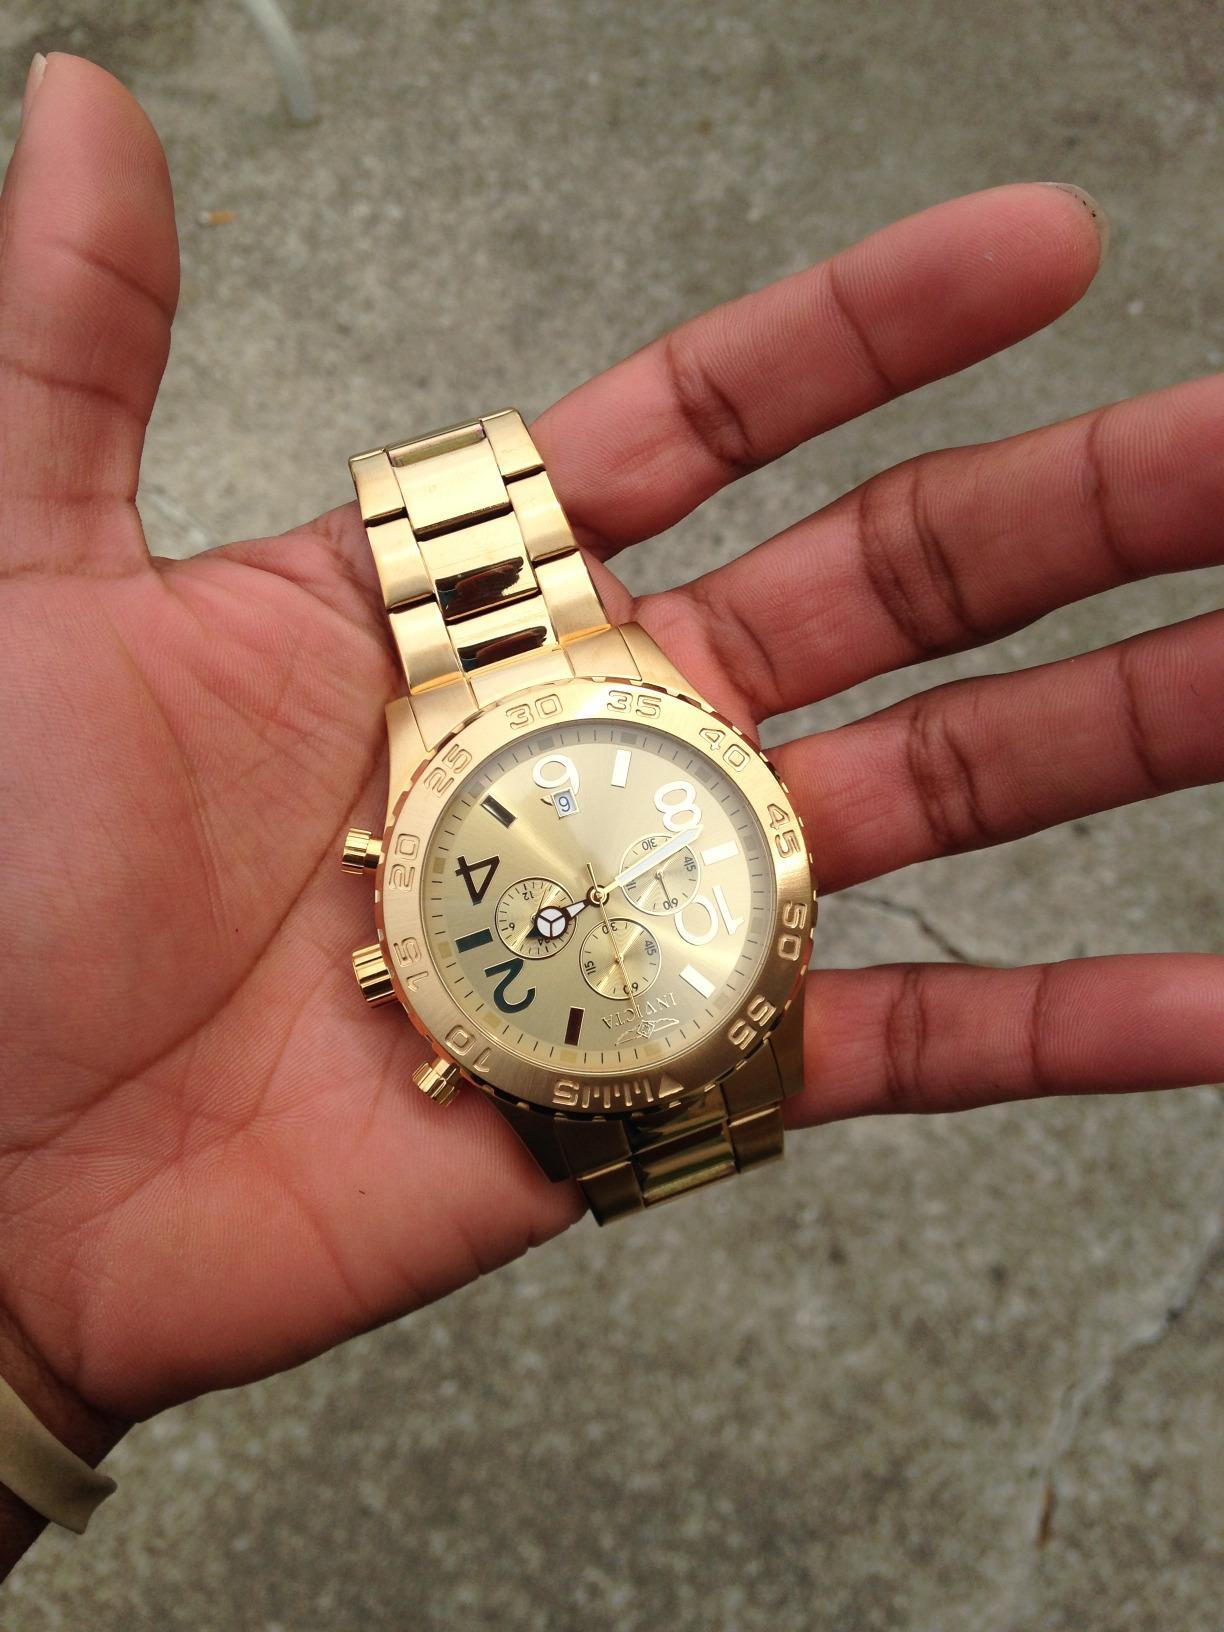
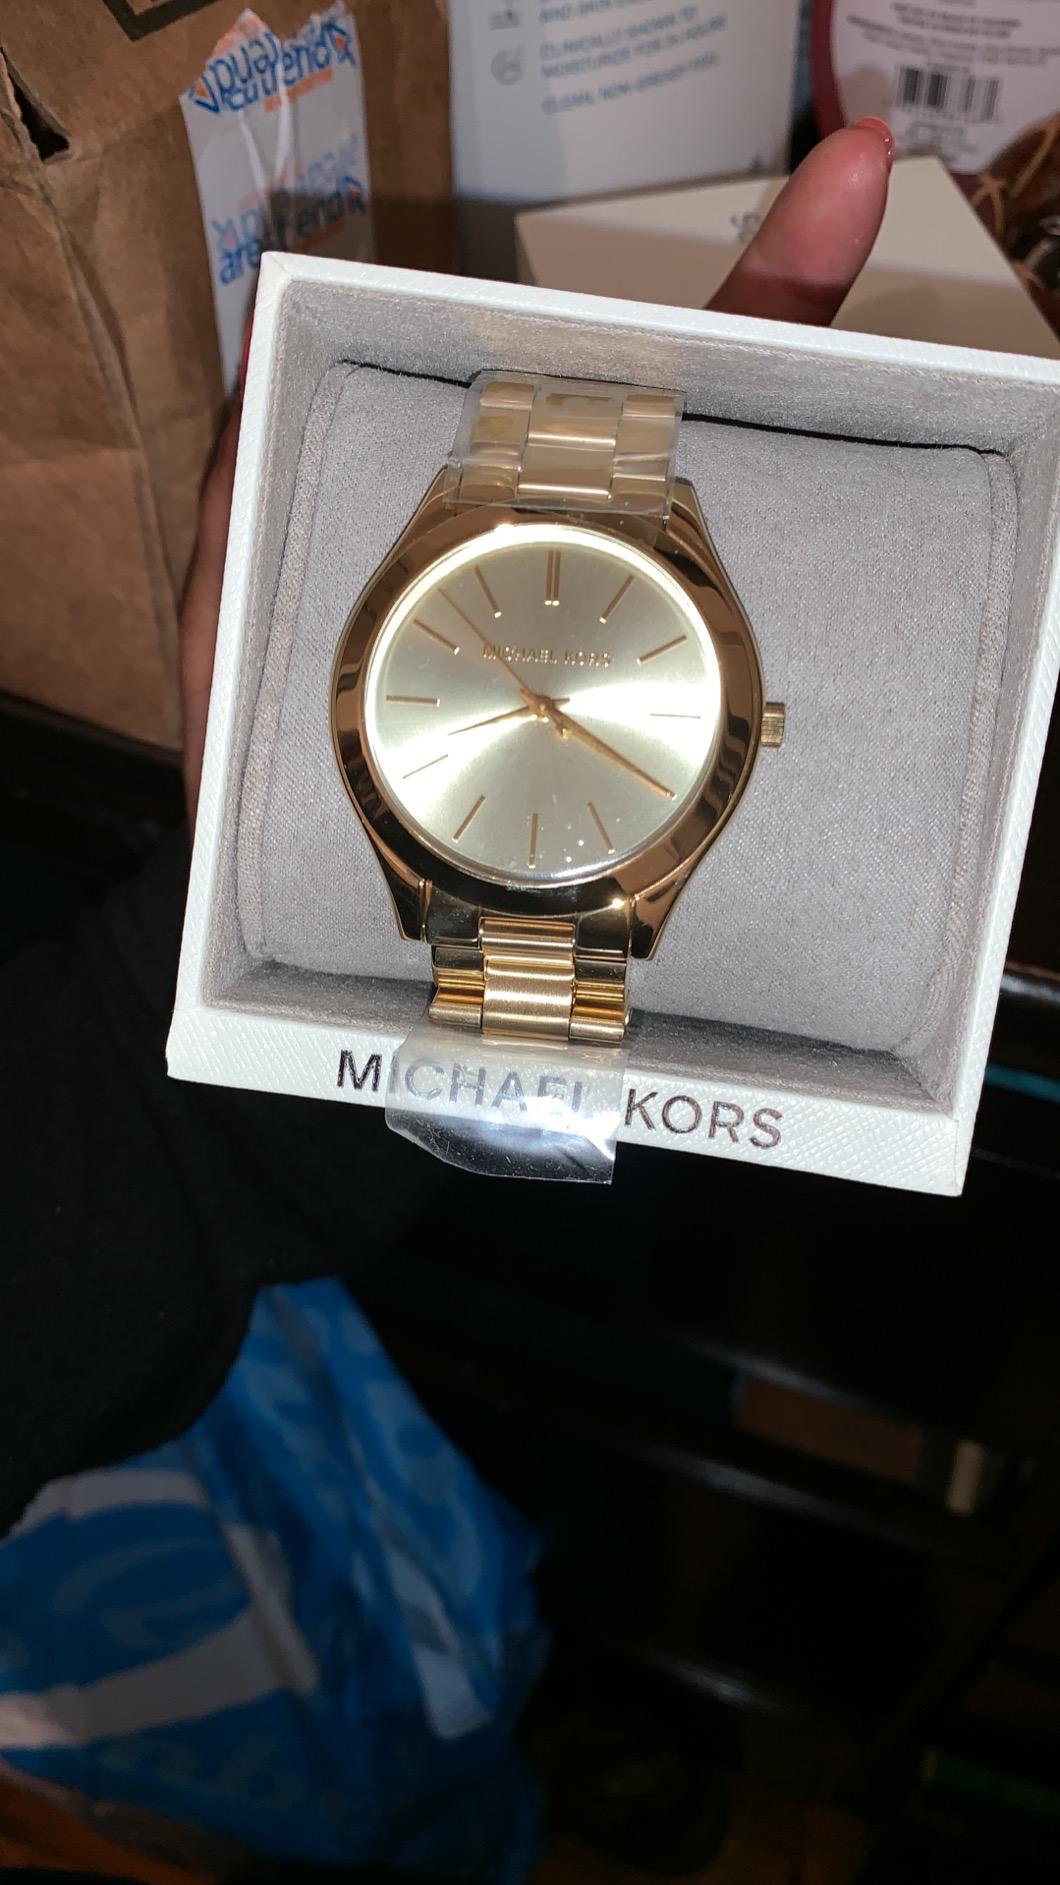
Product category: accessories_watch
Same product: no